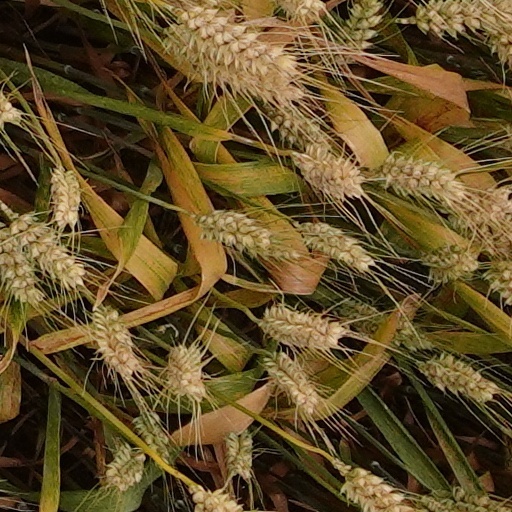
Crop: wheat